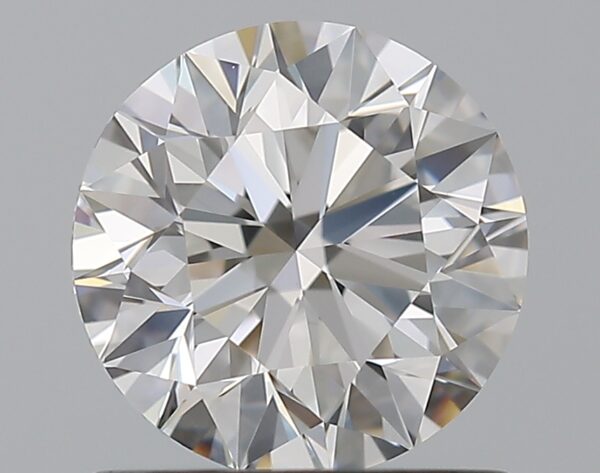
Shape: round
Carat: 1
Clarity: VVS2
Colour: E
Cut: EX
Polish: EX
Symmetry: EX
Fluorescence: N
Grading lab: GIA
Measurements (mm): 6.34 x 6.38 x 3.99